Zhongnan Jie station

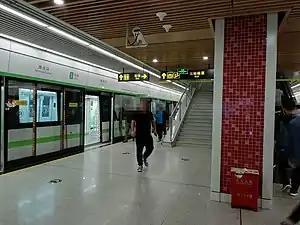
Platform in October 2018

Zhongnan Jie Station is the Eastern terminus station of Line 1 of the Suzhou Metro. The station is located in Suzhou Industrial Park of Suzhou. It has been in use since April 28, 2012, when Line 1 first opened.